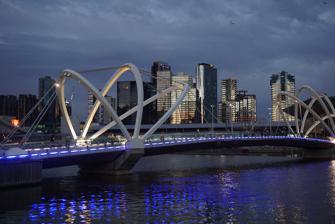
Building: Seafarers Bridge
Country: Australia
Year built: 2009
Footbridge across the Yarra River in Melbourne, Australia Seafarers Bridge Night View of the Seafarers Bridge Coordinates 37°49′25″S 144°57′07″E / 37.823572°S 144.951915°E / -37.823572; 144.951915 Carries Pedestrians, Bicycles Crosses Yarra River Locale Melbourne , Victoria, Australia Maintained by City of Melbourne Characteristics Design Cable-stayed bridge Material Steel Longest span 75 metres (246 ft) History Architect Grimshaw Partners Engineering design by Brown Consulting Constructed by Fitzgerald Constructions Australia Construction end January 2009 Location The Seafarers Bridge is a footbridge over the Yarra River between Docklands and South Wharf in Melbourne , Victoria , Australia . The bridge connects the north and south banks of the river while providing a formal entrance to the Melbourne Convention and Exhibition Centre . The bridge main span is supported by steel ties connected to elliptical arches, with three arches on the north side and four arches on the south side. The bridge was named in homage to the ‘Mission to Seafarers’ centre located nearby on the northern bank of the Yarra River and to represent Melbourne's rich maritime history. See also Crossings of the Yarra River References